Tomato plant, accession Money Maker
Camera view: horizontal (90 deg, fisheye); turntable rotation: 270 degrees
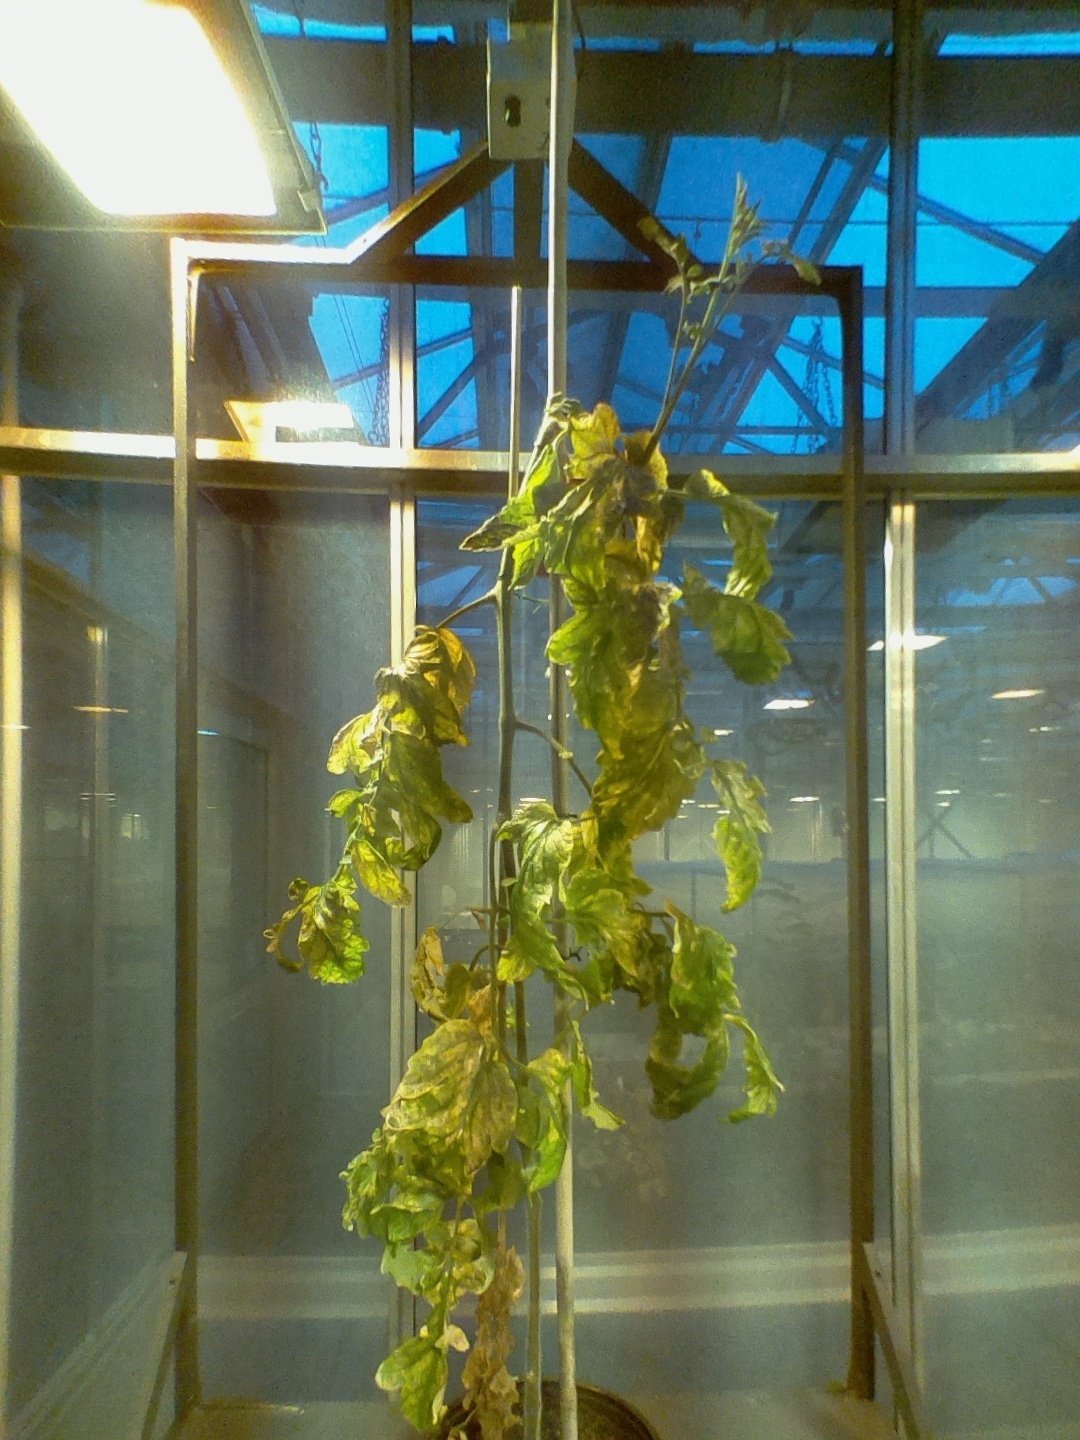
BBCH growth stage 87: 70%-80% of fruits show typical fully ripe color